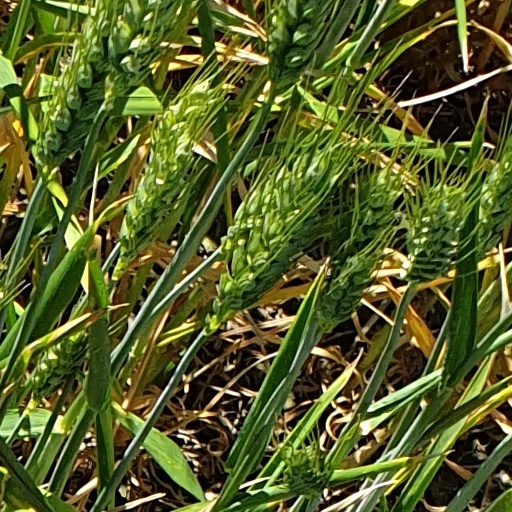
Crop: wheat